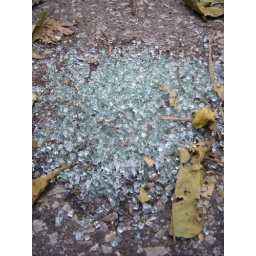
glass next to my car in a school parking lot